Power Struggle (2013)

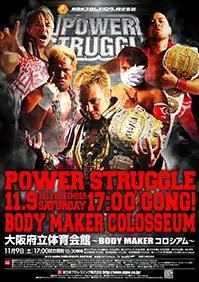
Promotional poster for the event, featuring Hiroshi Tanahashi, Togi Makabe, Kazuchika Okada, Tetsuya Naito and Shinsuke Nakamura

Power Struggle (2013) was a professional wrestling pay-per-view (PPV) event promoted by New Japan Pro-Wrestling (NJPW). The event took place on November 9, 2013, in Osaka, Osaka, at the Bodymaker Colosseum and featured ten matches (including one dark match), five of which were contested for championships. It was the third event under the Power Struggle name.